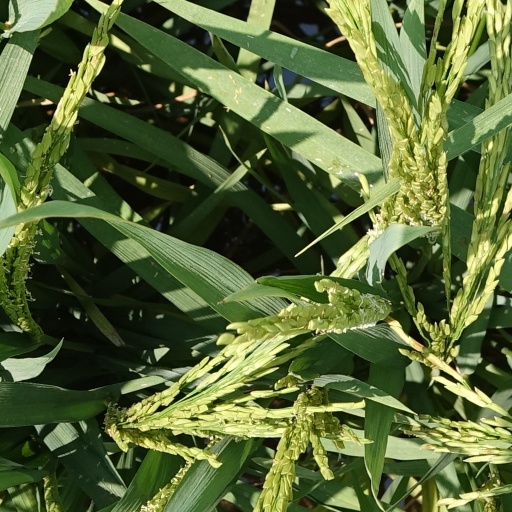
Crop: rice